Last Half of Darkness

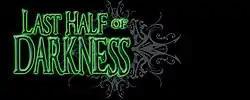

Last Half of Darkness is a point and click adventure horror video game franchise that began in 1989 with the DOS "early horror adventure" video game "Last Half of Darkness" developed by SoftLab Laboratories.